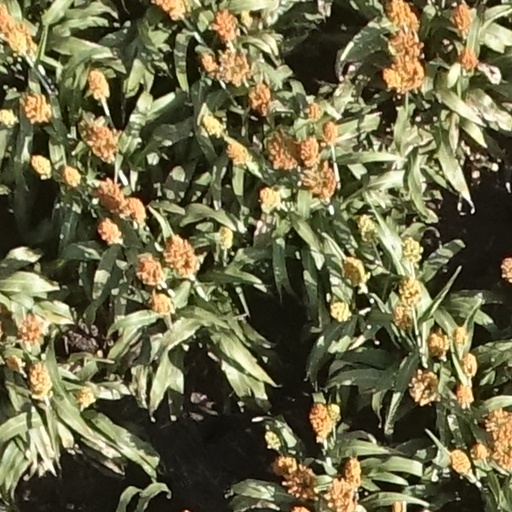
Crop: sorghum